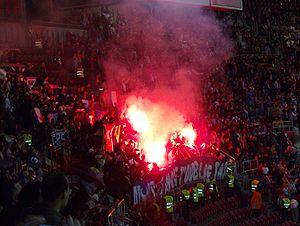
Le Paris Saint-Germain Football Club est un club de football professionnel français basé à Paris et fondé en 1970. Cet article retrace l'historique des campagnes européennes du PSG depuis sa fondation et sa première participation à une compétition européenne en 1982.
Les supporters du Paris Saint-Germain Football Club encouragent et soutiennent le club de football français du PSG. Ce club est le seul club de football d'Île-de-France à jouer en Ligue 1.